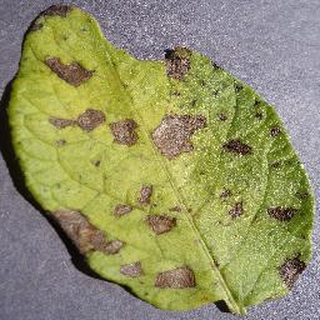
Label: potato_early_blight